Carleton-sur-Mer

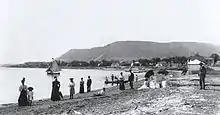
Carleton, Gaspé, about 1897

Around 1756, seven families of exiled Acadians arrived in Tracadigash from Bonaventure and Restigouche, following their deportation from Beaubassin, Nova-Scotia, in 1755. Charles Dugas and Benjamin LeBlanc (both from Grand Pré) were the original founders. In 1772, Abbé Joseph-Mathurin Bourg, the first accredited Acadien priest, arrived from Quebec City. He conducted the very first census of Tragadigash ("recensement Tracadigache 1777") where he listed the following family names: Allard, Allain, Arseneau, Aubertin, Barriot, Bergeron, Berthelot, Boudreau, Bujold, Comeau, Cormier, Dugas, Francis, Landry, Leblanc, Poirier, Richard; totalling 177 persons. A, later, three-page correspondence to the governor, dated 7 April 1784, described land use "Endorsed: A list of the inhabitants of Tracadigache and the quantity of land each inhabitant has improved" which averaged 3 to 12 arpents per man.